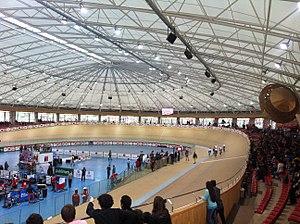
Les Championnats panaméricains de cyclisme sur piste sont les championnats continentaux annuels de cyclisme sur piste pour les pays membres de la Confédération panaméricaine de cyclisme.
Le Velódromo Peñalolén ou vélodrome de Santiago est un vélodrome situé dans le parc Peñalolén à Santiago, au Chili. Il fut inauguré en mars 2014, à l'occasion des Jeux sud-américains.